Bela B

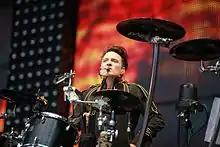
Bela B drumming in 2013

Bela is a fan of horror, which is reflected in many of his songs, such as "Dein Vampyr" (Your Vampire), "Mysteryland", "Der Graf" (The Count), "Die Nacht" (The Night), "Wir werden schön" (We Become Beautiful), "Der Vampir mit dem Colt" (The Vampire with the Colt), "Licht am Ende des Sarges" (Light at the End of the Coffin), and "Monsterparty".